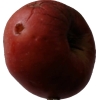
Label: Apple 17